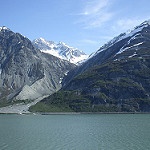
Scene: Outdoor